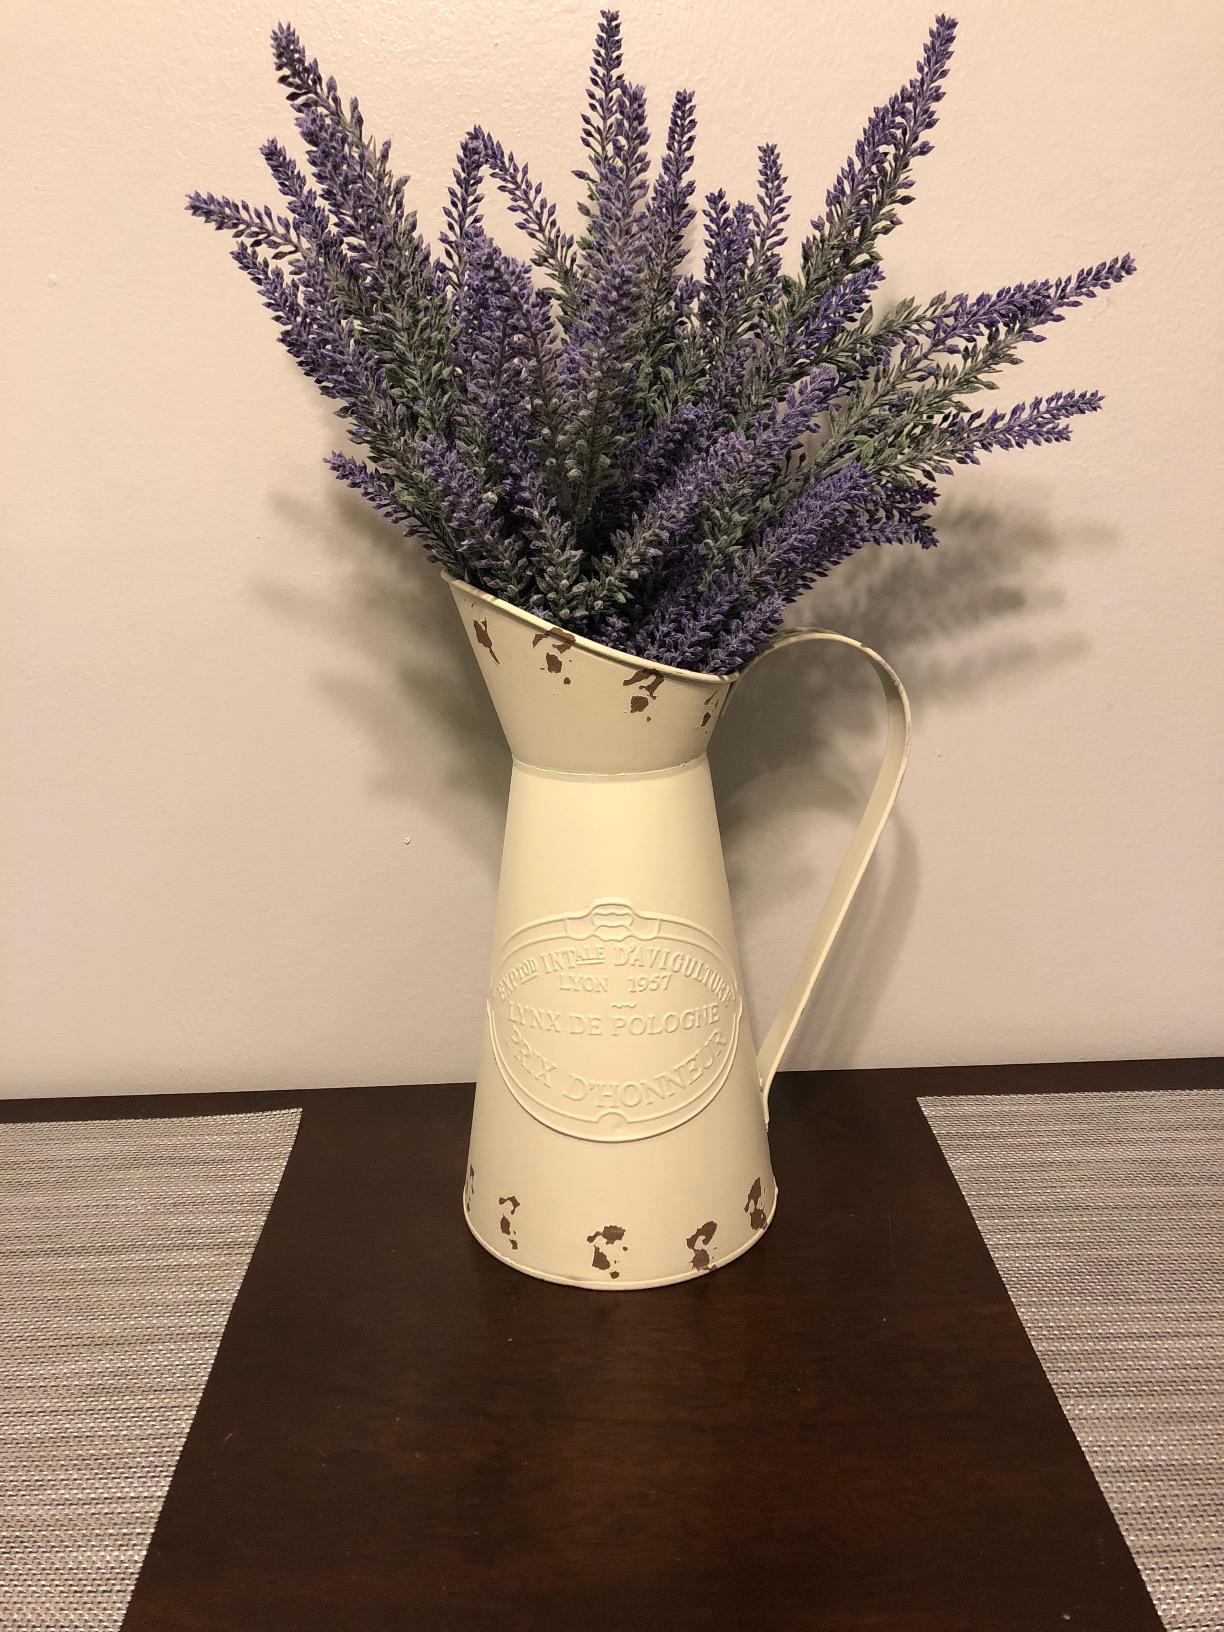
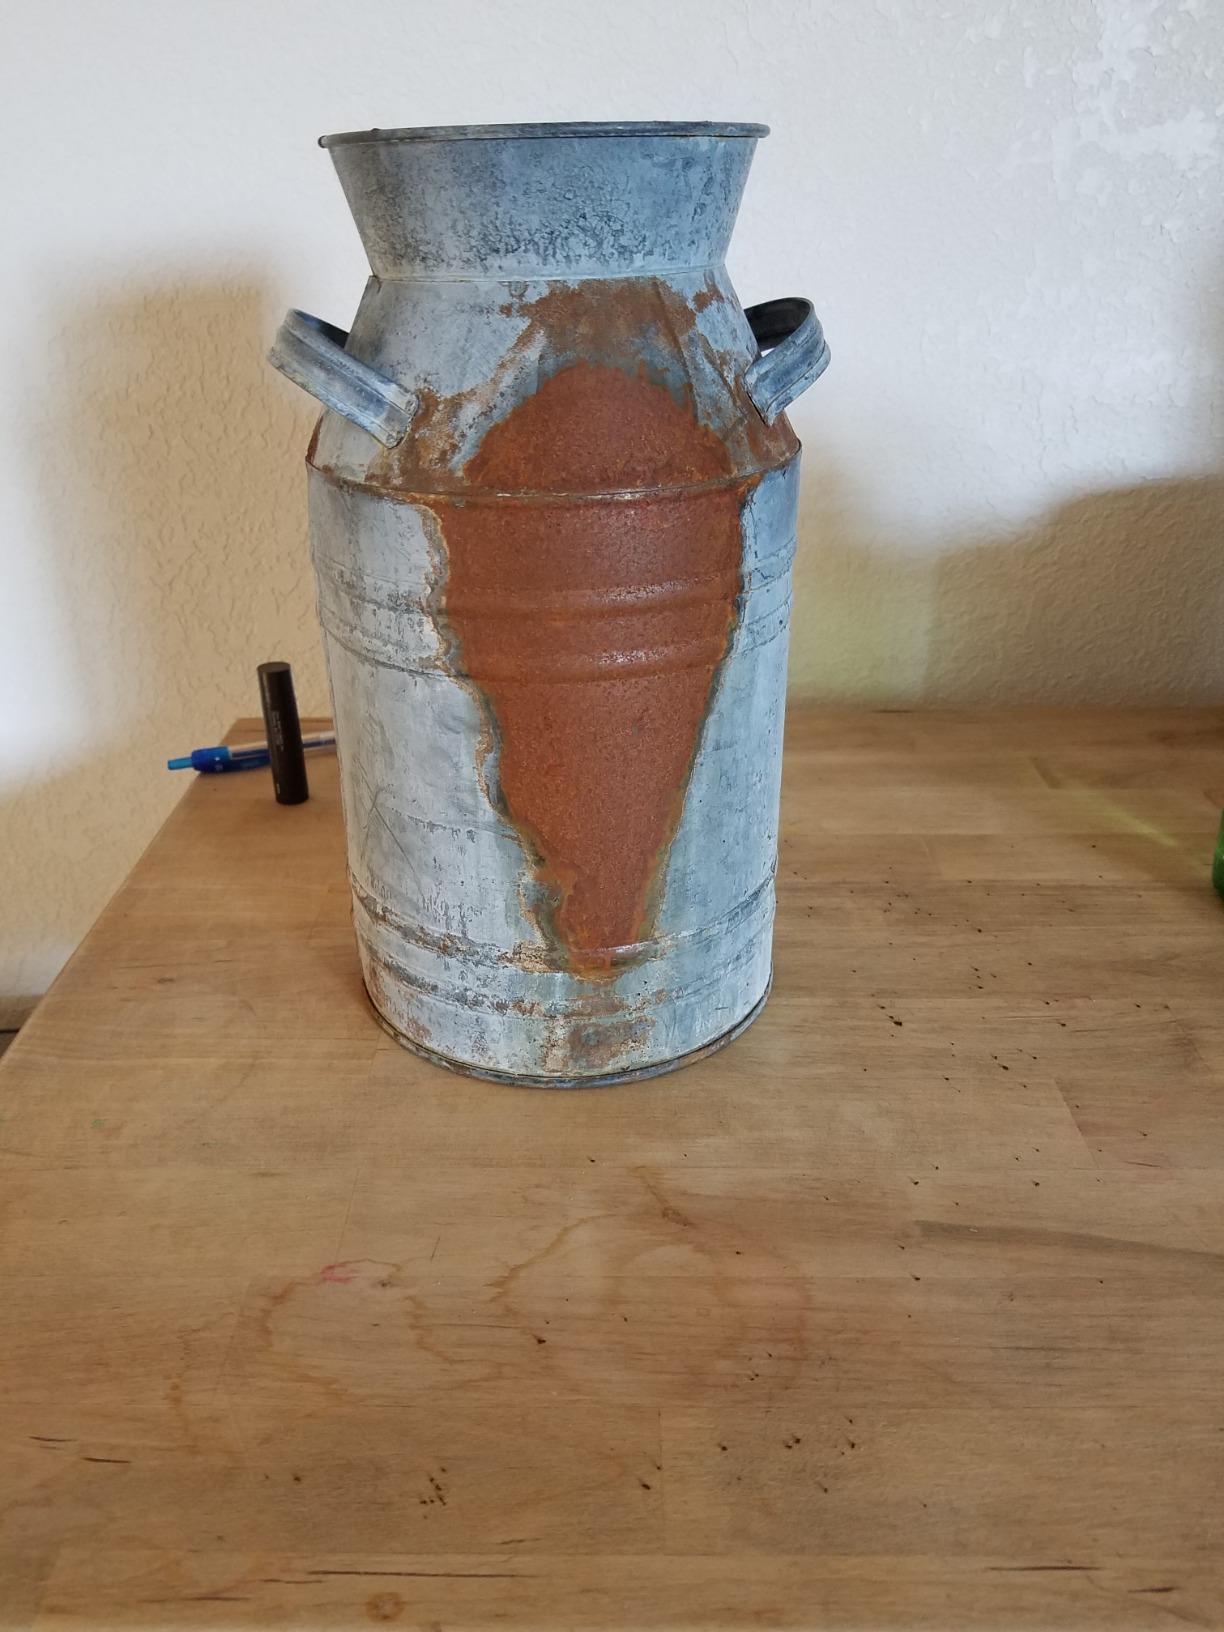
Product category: vase
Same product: no